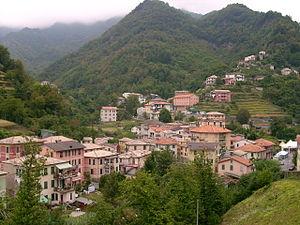
Favale di Malvaro est une commune italienne de la ville métropolitaine de Gênes dans la région Ligurie en Italie.